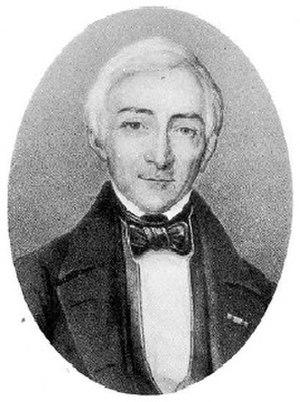
Ferdinand Reich né le 19 février 1799, à Bernburg en Saxe-anhalt et mort le 27 avril 1882 à Freiberg, sa ville saxonne d'adoption, est un professeur de physique et de chimie théorique à l'école des mines de Freiberg, ainsi qu'un inspecteur des mines du district minier de Freiberg, dans le royaume de Saxe.